Galt & Bro.

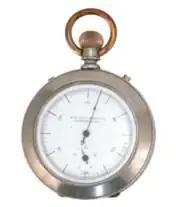
A Vintage US Lighthouse Establishment Stopwatch from the late 19th/ Early 20th century. It has a white porcelain dial marked "M.W. Galt Bro & Co., Washington, D.C.".

The 27th president of the United States, William Howard Taft, was presented with a gold Yale keychain in the year 1913 on the occasion of joining the faculty at the Yale Law School after having left the White House in the year prior. Taft taught at Yale from 1913 to 1921 until he was appointed Chief Justice of the United States Supreme Court by President Warren G. Harding. The keychain was made in 14 karat gold with a ring and matching chain, with an engraving of his name on one side and Yale/1912 on the reverse side. The ring contained a text engraving that reads University Club Washington DC, 1913 and the gift box contained the mark of Galt & Bro.